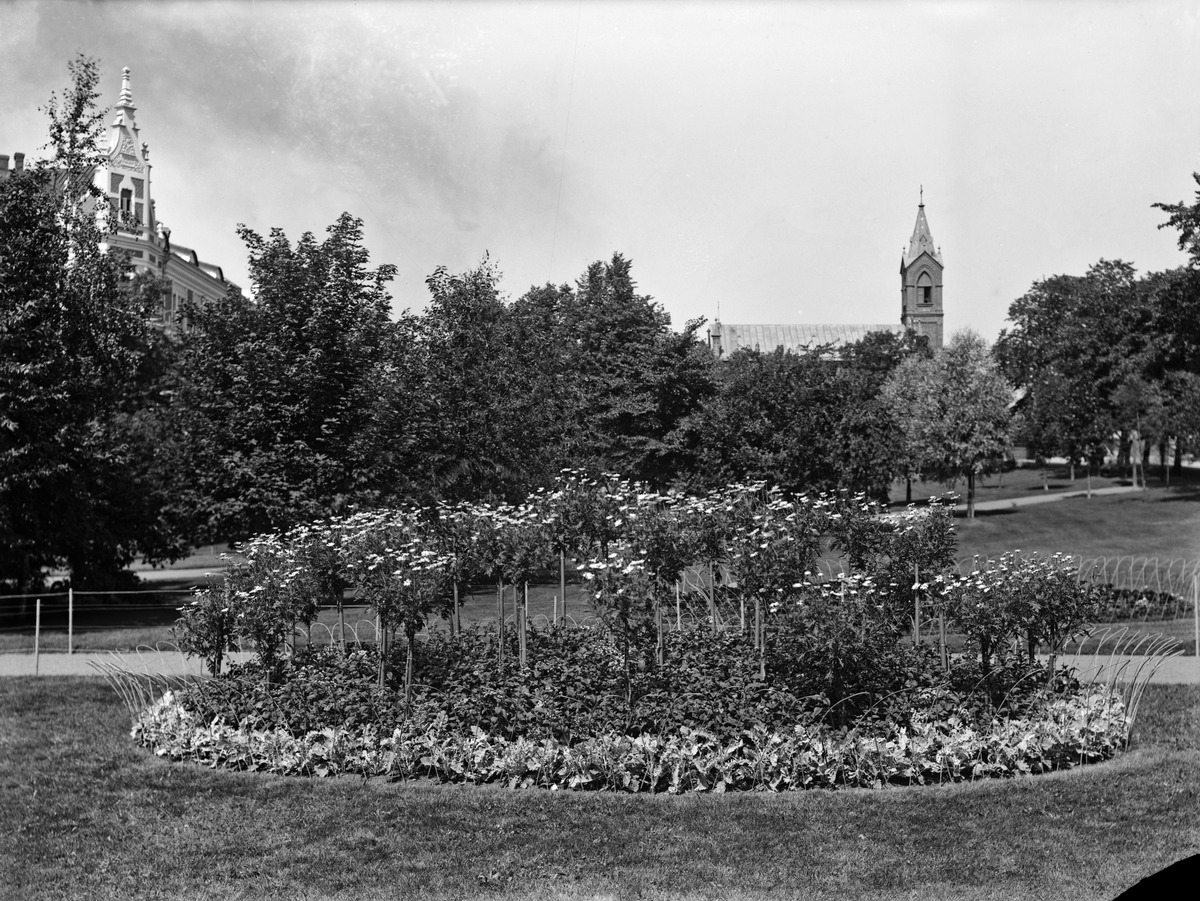
Kaivopuisto, kukkaistutuksia Kaivohuoneen pohjoispuolella
sisällön kuvaus: Kaivopuisto, kukkaistutuksia Kaivohuoneen pohjoispuolella. Taustalla katolinen Pyhän Henrikin kirkko, puistokatu 1 a ja asuintalo Puistokatu 1 b. mustavalkoinen
Kuvaaja: Nyblin, Daniel, valokuvaaja
Ajankohta: kuvausaika 1906
Paikka: Suomi, Uusimaa, Helsinki, Kaivopuisto Helsinki, Iso Puistotie. Puistokatu 1 a. Puistokatu 1 b
Aiheet: puistot, rakennukset asuinrakennukset kirkkorakennukset, istututkset